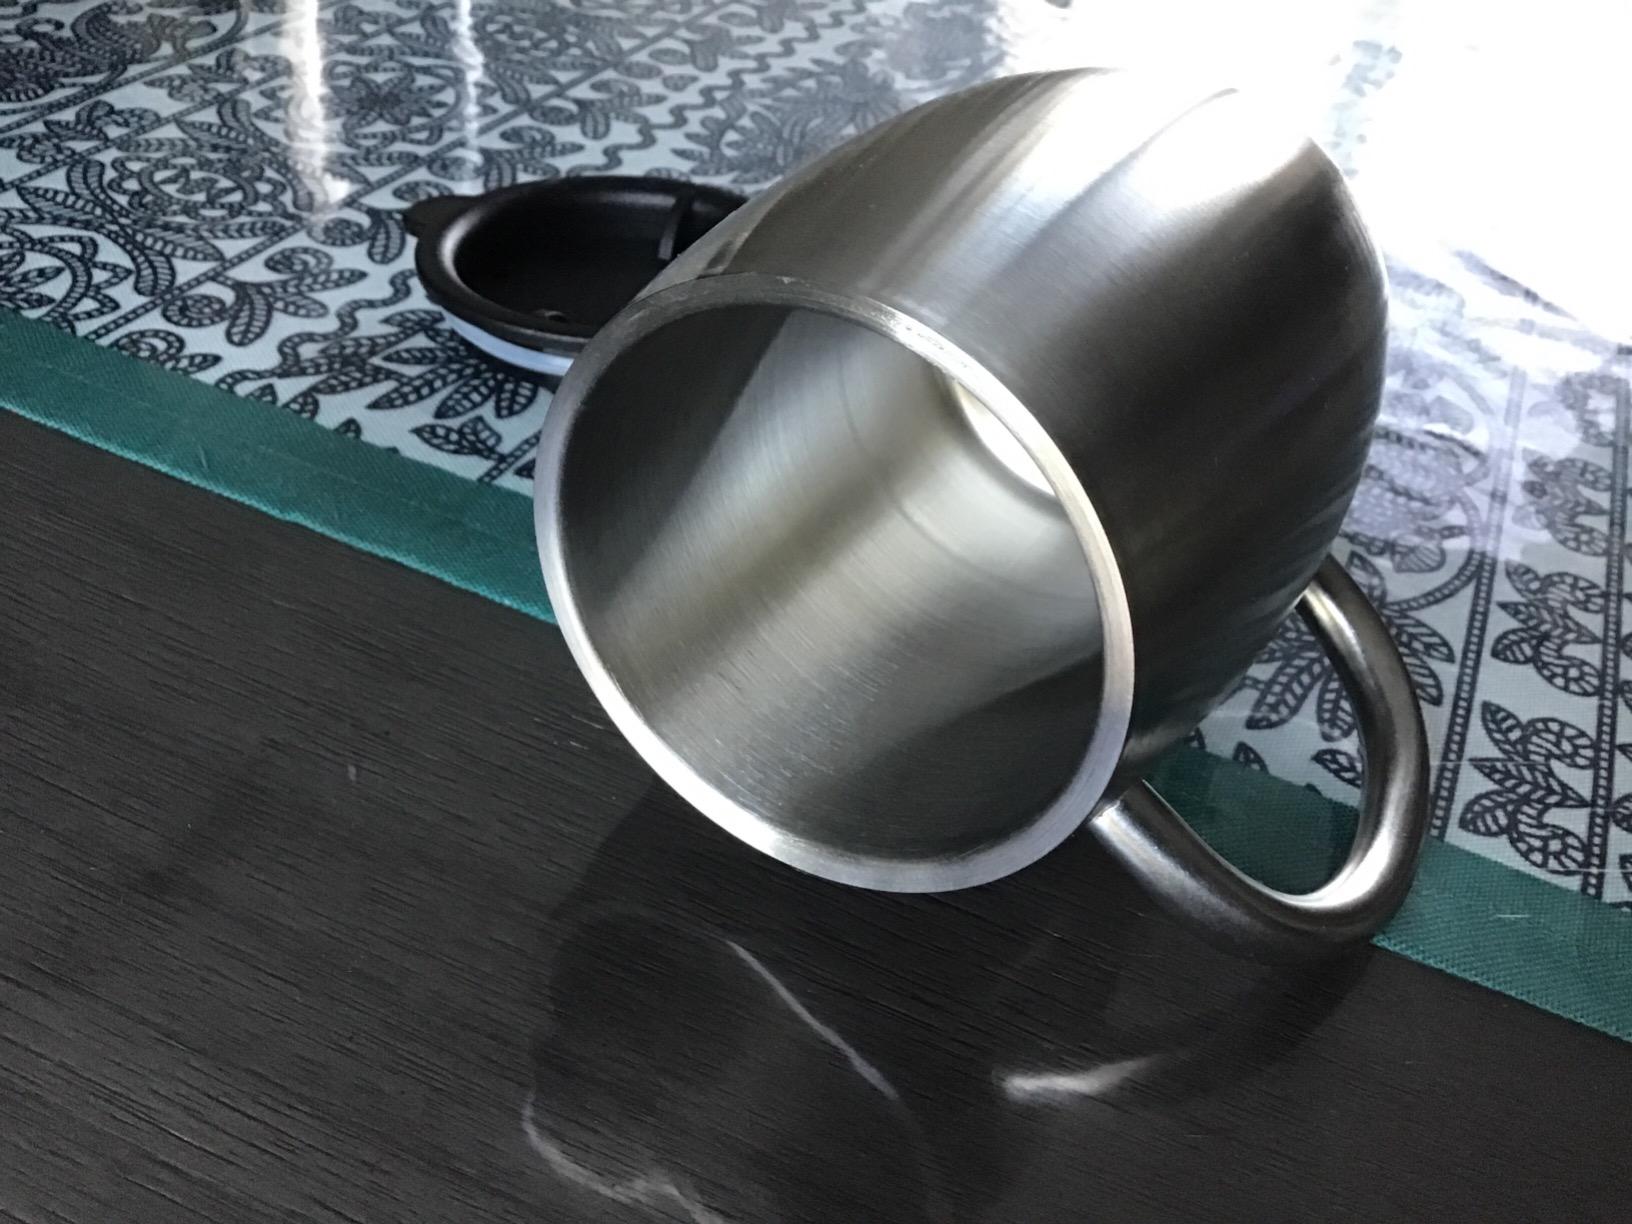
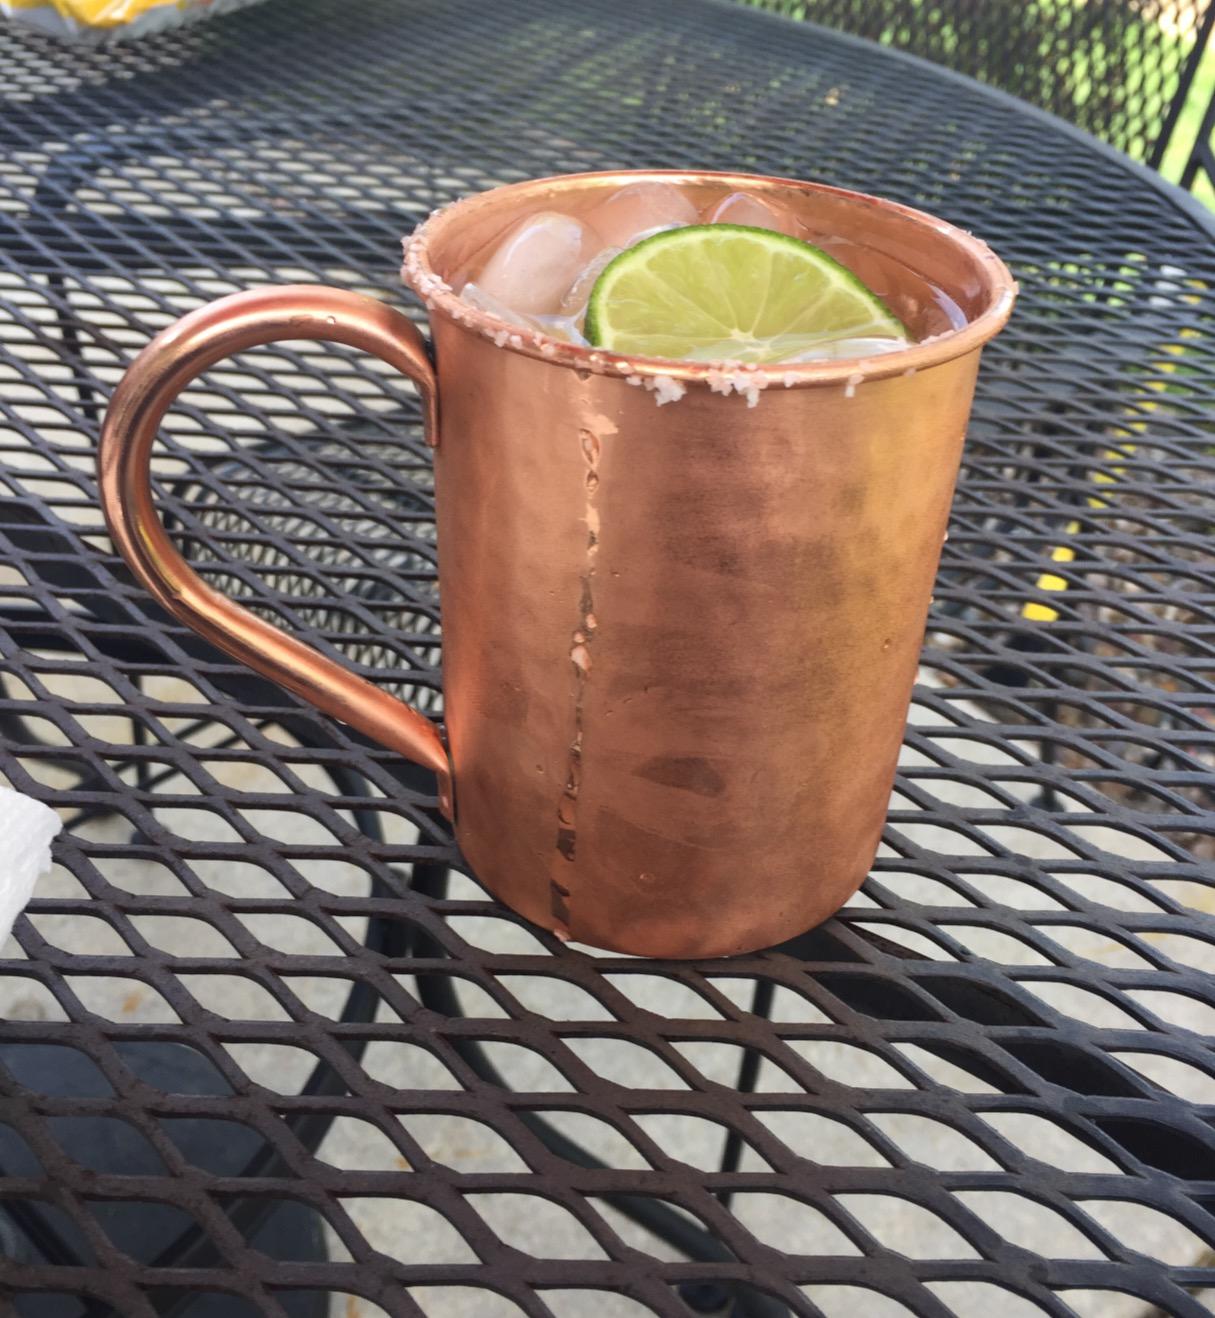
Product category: items_mug
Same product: no